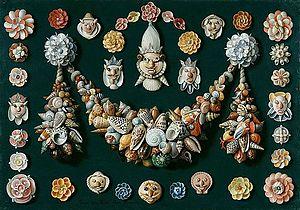
La Fondation Custodia a été fondée en 1947 par l'historien et amateur d'art Frits Lugt et sa femme Jacoba Klever-Lugt, pour héberger leur collection de peintures, dessins et estampes. Située au 121 rue de Lille, non loin de l'Assemblée nationale, elle occupe l'hôtel Turgot, un hôtel particulier du XVIIIᵉ siècle, et l'hôtel Lévis-Mirepoix, édifié en 1895.